Cambodia national football team

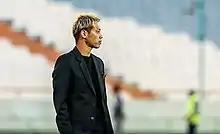

In August 2020, Félix Dalmás left their post after completing their contract while on 7 April 2021, fellow countrymen, Ryu Hirose was unveiled as the new head coach of the Cambodia taking the team whenever manager Keisuke Honda is unavailable. Hirose task is to guide Cambodia for the remaining matches of the second round qualifiers of the FIFA 2022 World Cup qualification. Cambodia went on to undergo 2 defeats to Iran, their worst ever defeat, 14–0 on 10 October 2019 and then 10–0 on 11 June 2021 seeing Cambodia picking up a solitary point in its group.